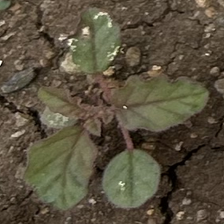
Weed species: Punarnava _(Boerhaavia diffusa)